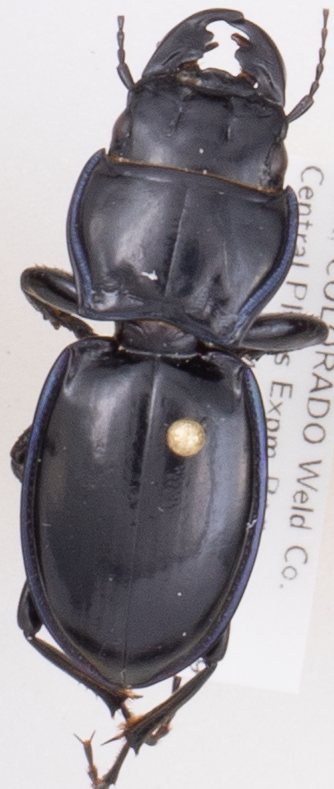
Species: Pasimachus elongatus
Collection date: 2018-05-24
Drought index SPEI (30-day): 0.988
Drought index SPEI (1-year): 0.086
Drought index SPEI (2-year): -0.17